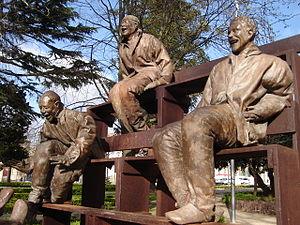
Juan Muñoz, né le 16 juin 1953 à Madrid et mort le 28 août 2001 à Ibiza, est un sculpteur espagnol. Il était l'époux de l'artiste Cristina Iglesias.